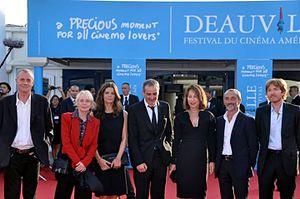
Le jury du festival du film américain de Deauville 2011, de gauche à droite
Le Festival du cinéma américain de Deauville 2011, la 37ᵉ édition du festival, et s'est déroulé du 2 au 11 septembre 2011.